Great Lakes Twa

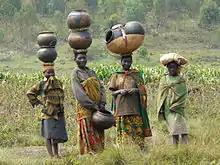
Batwa women with traditional pottery

Traditionally, the Twa have been semi-nomadic hunter-gatherers of the mountain forests living in association with agricultural villages, much as other pygmy peoples do.